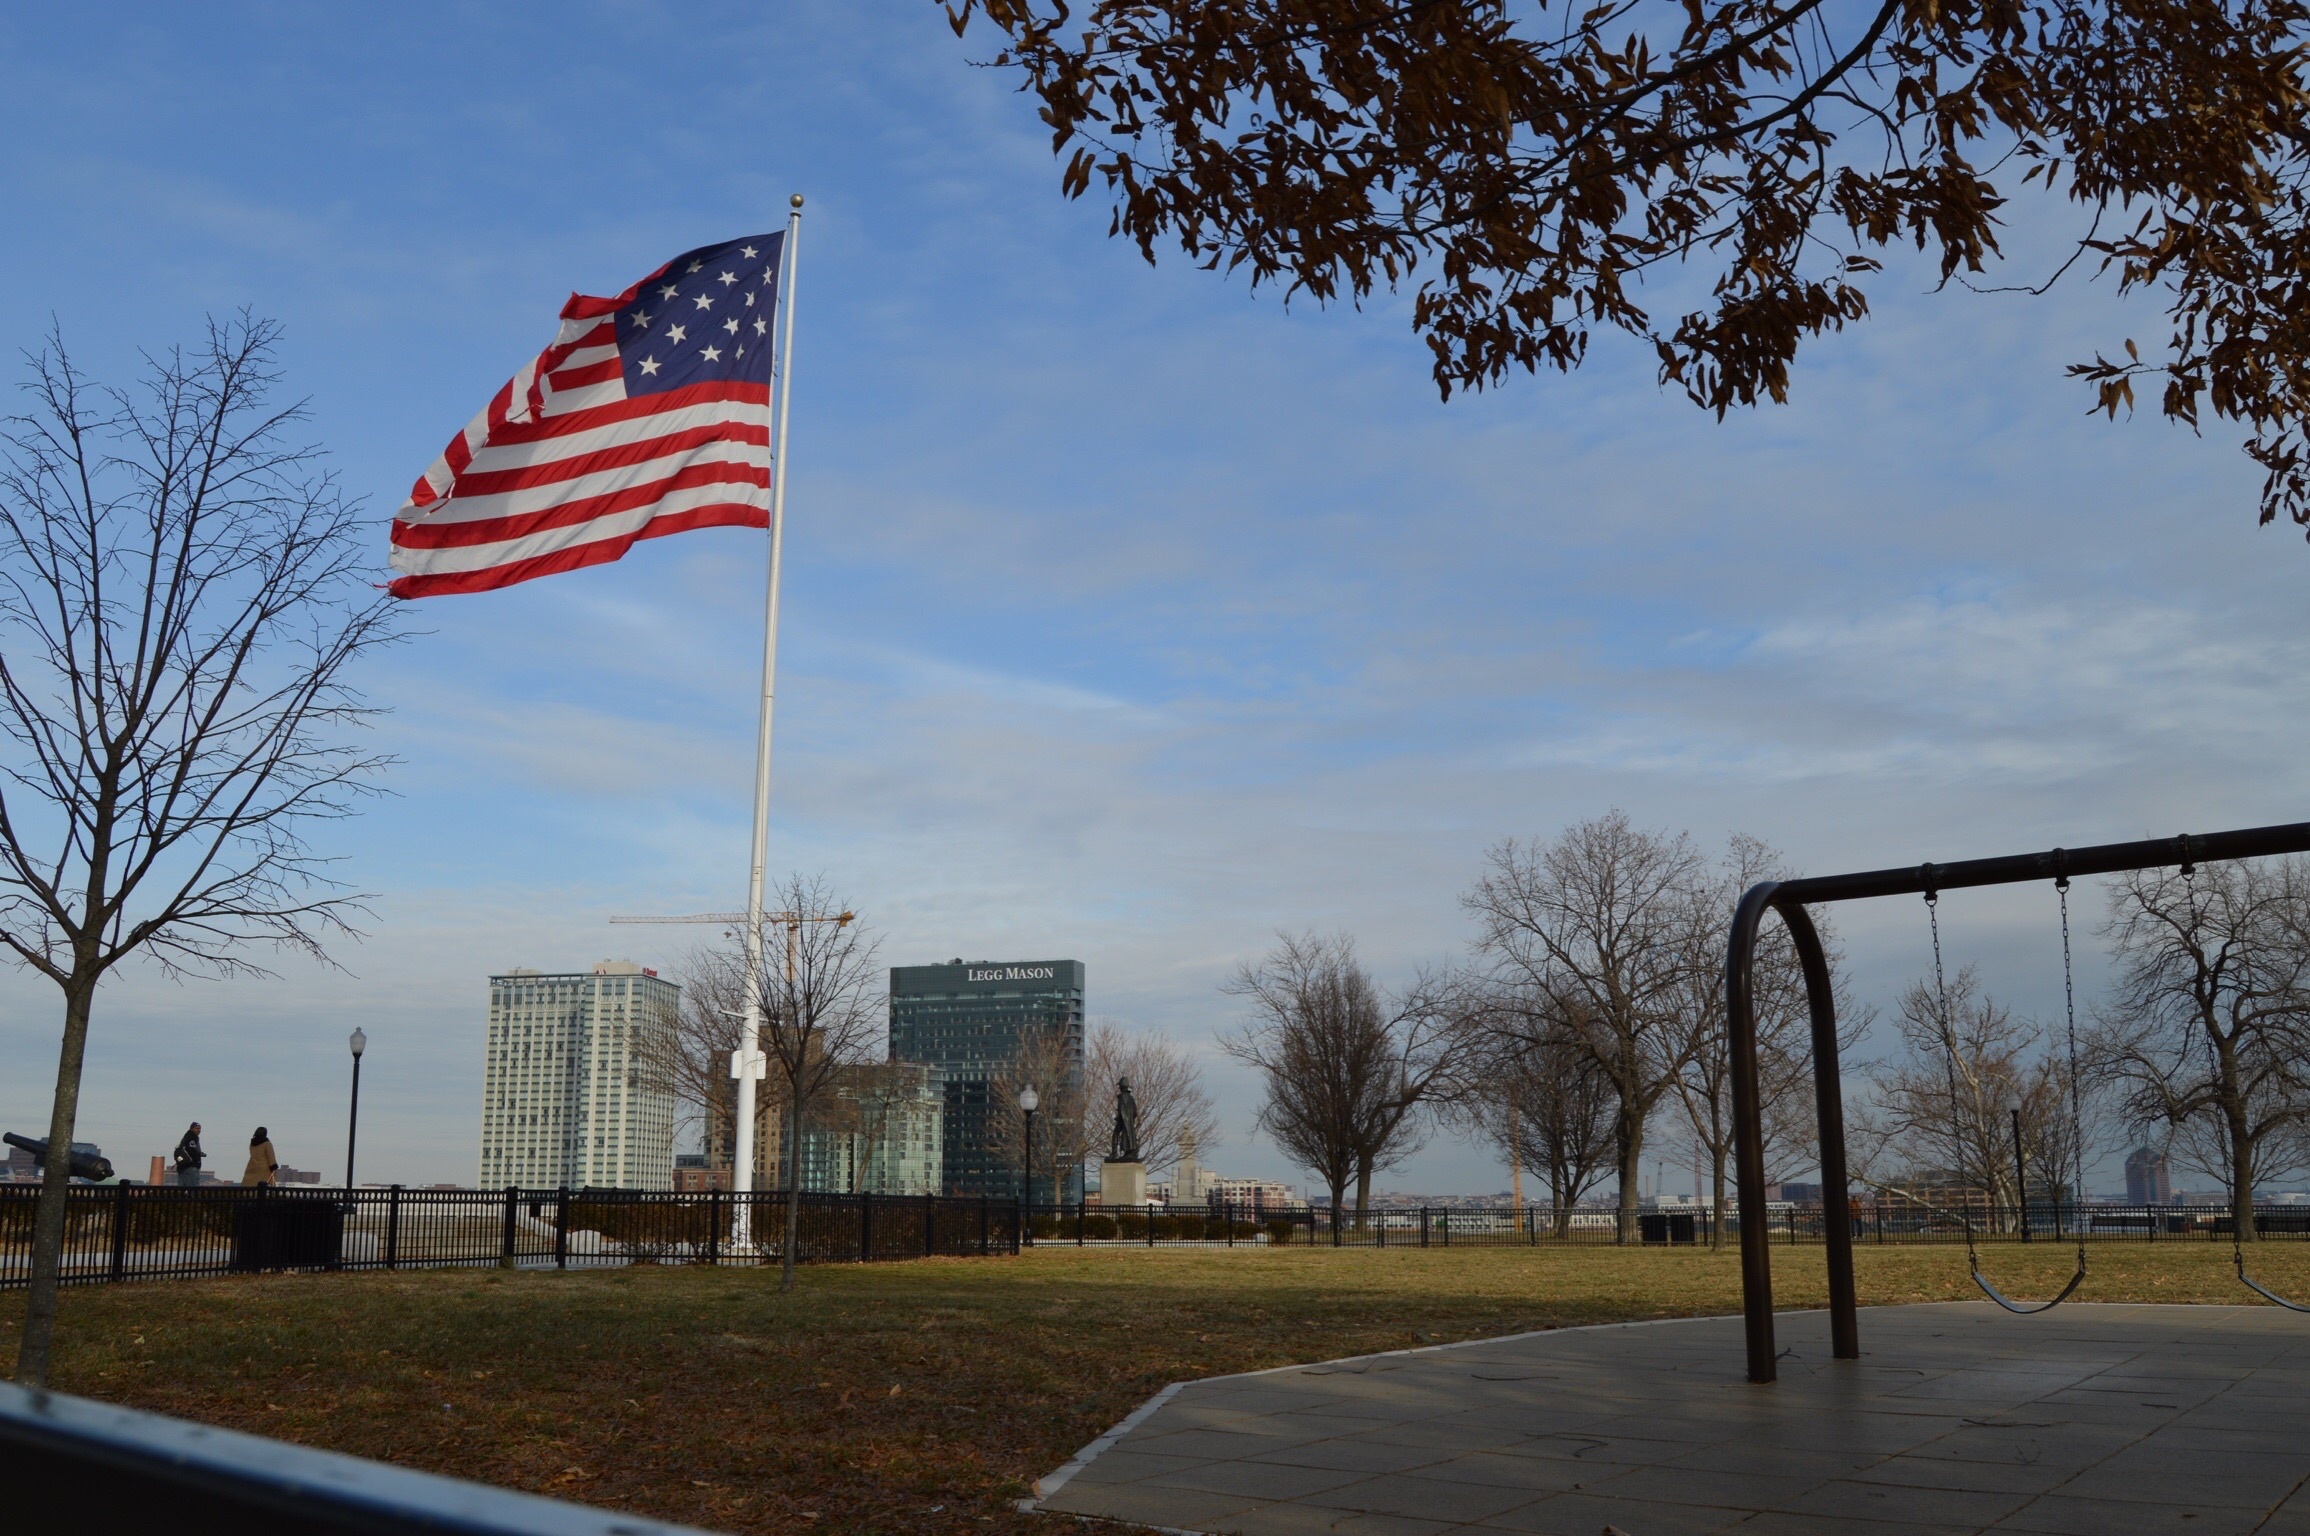
tree, city, downtown, flag, neighbourhood, urban area, residential area